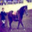
Label: horse